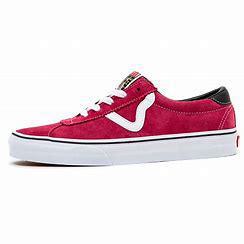
Brand: Vans
Model: Sport